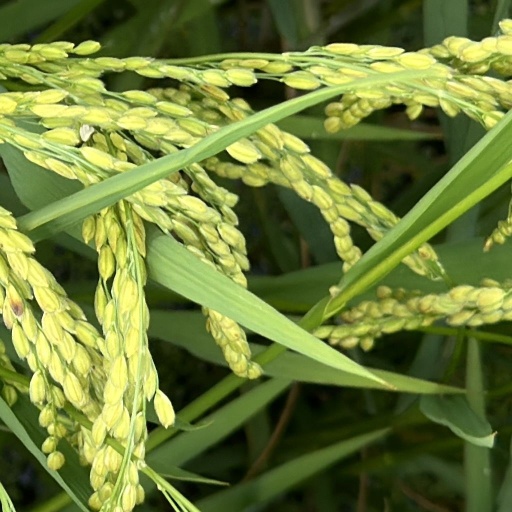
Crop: rice